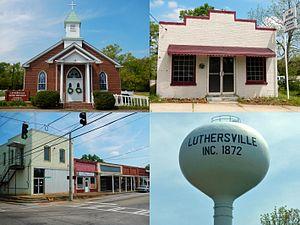
La ville de Luthersville est située dans le comté de Meriwether, dans l’État de Géorgie, aux États-Unis. Elle comptait 783 habitants lors du recensement de 2000.